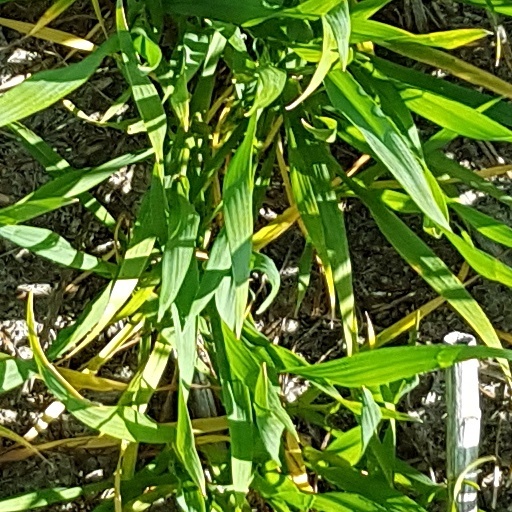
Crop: wheat